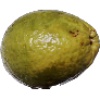
Label: Guava 1